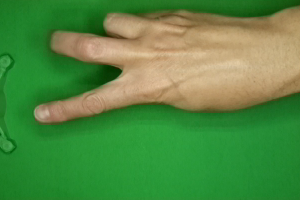
Label: scissors